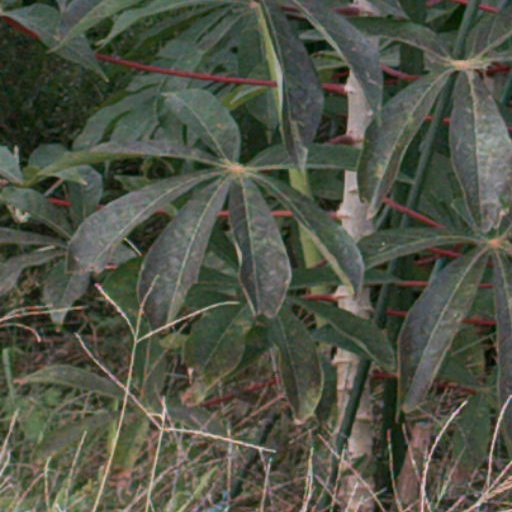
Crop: cassava